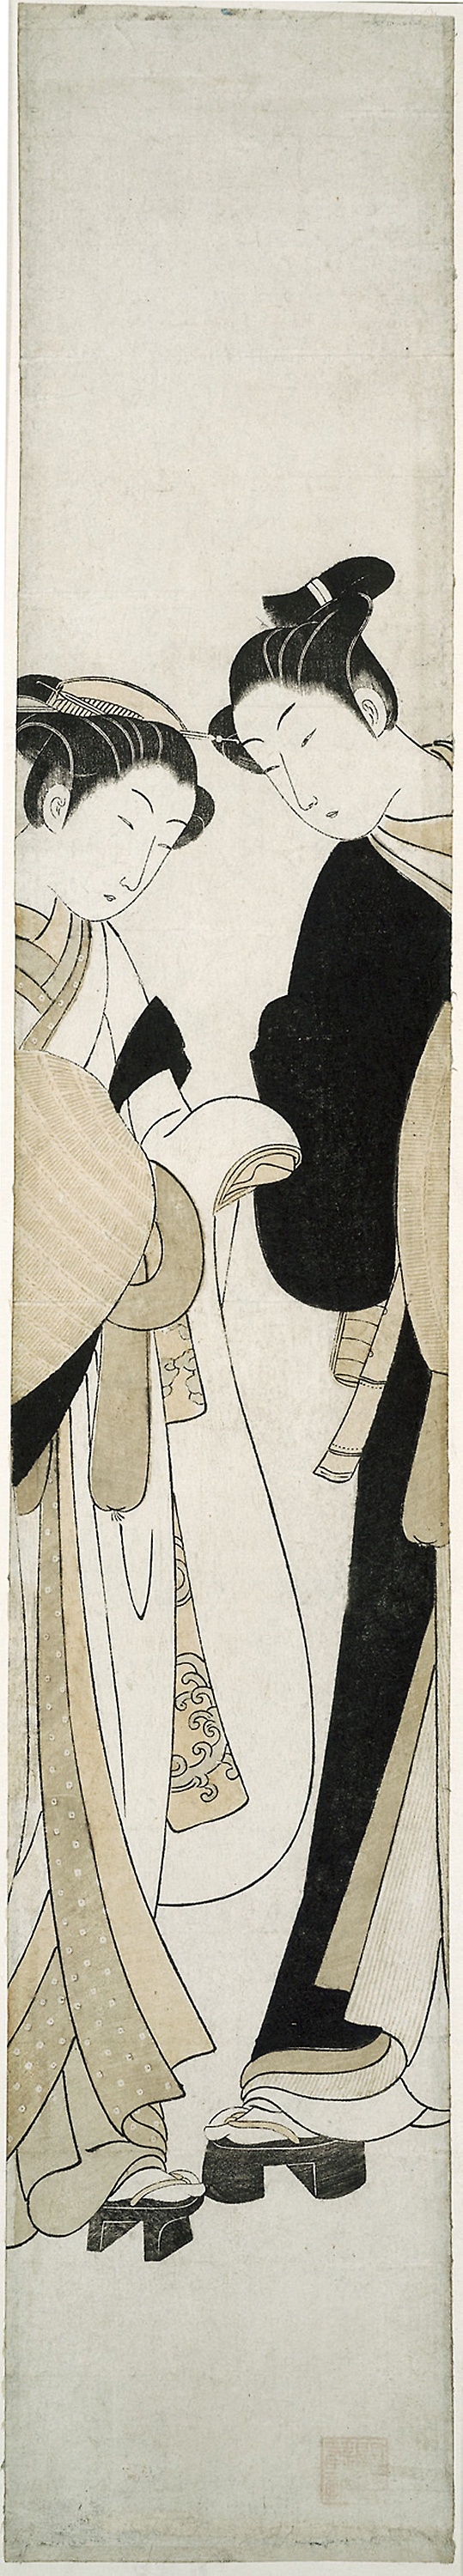
illustration, art, black and white, drawing, modern art